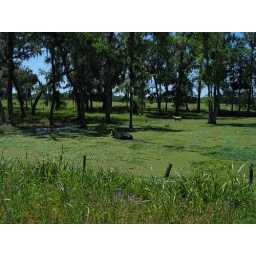
cow in the water